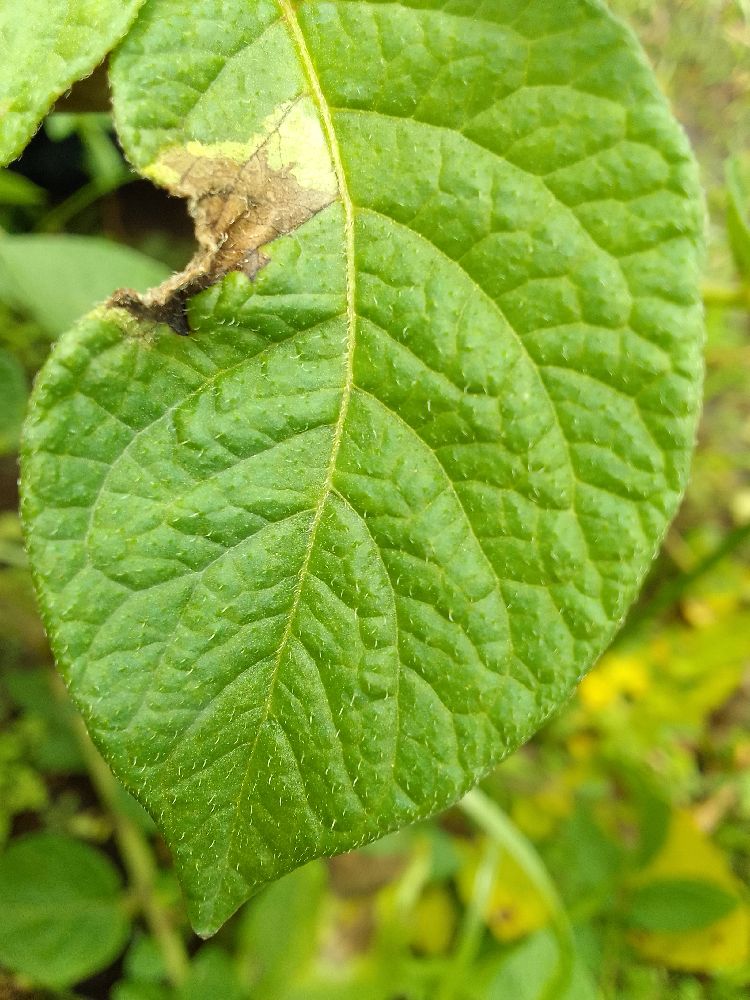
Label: Late blight